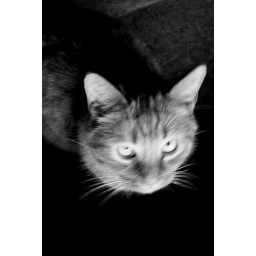
george in black and white